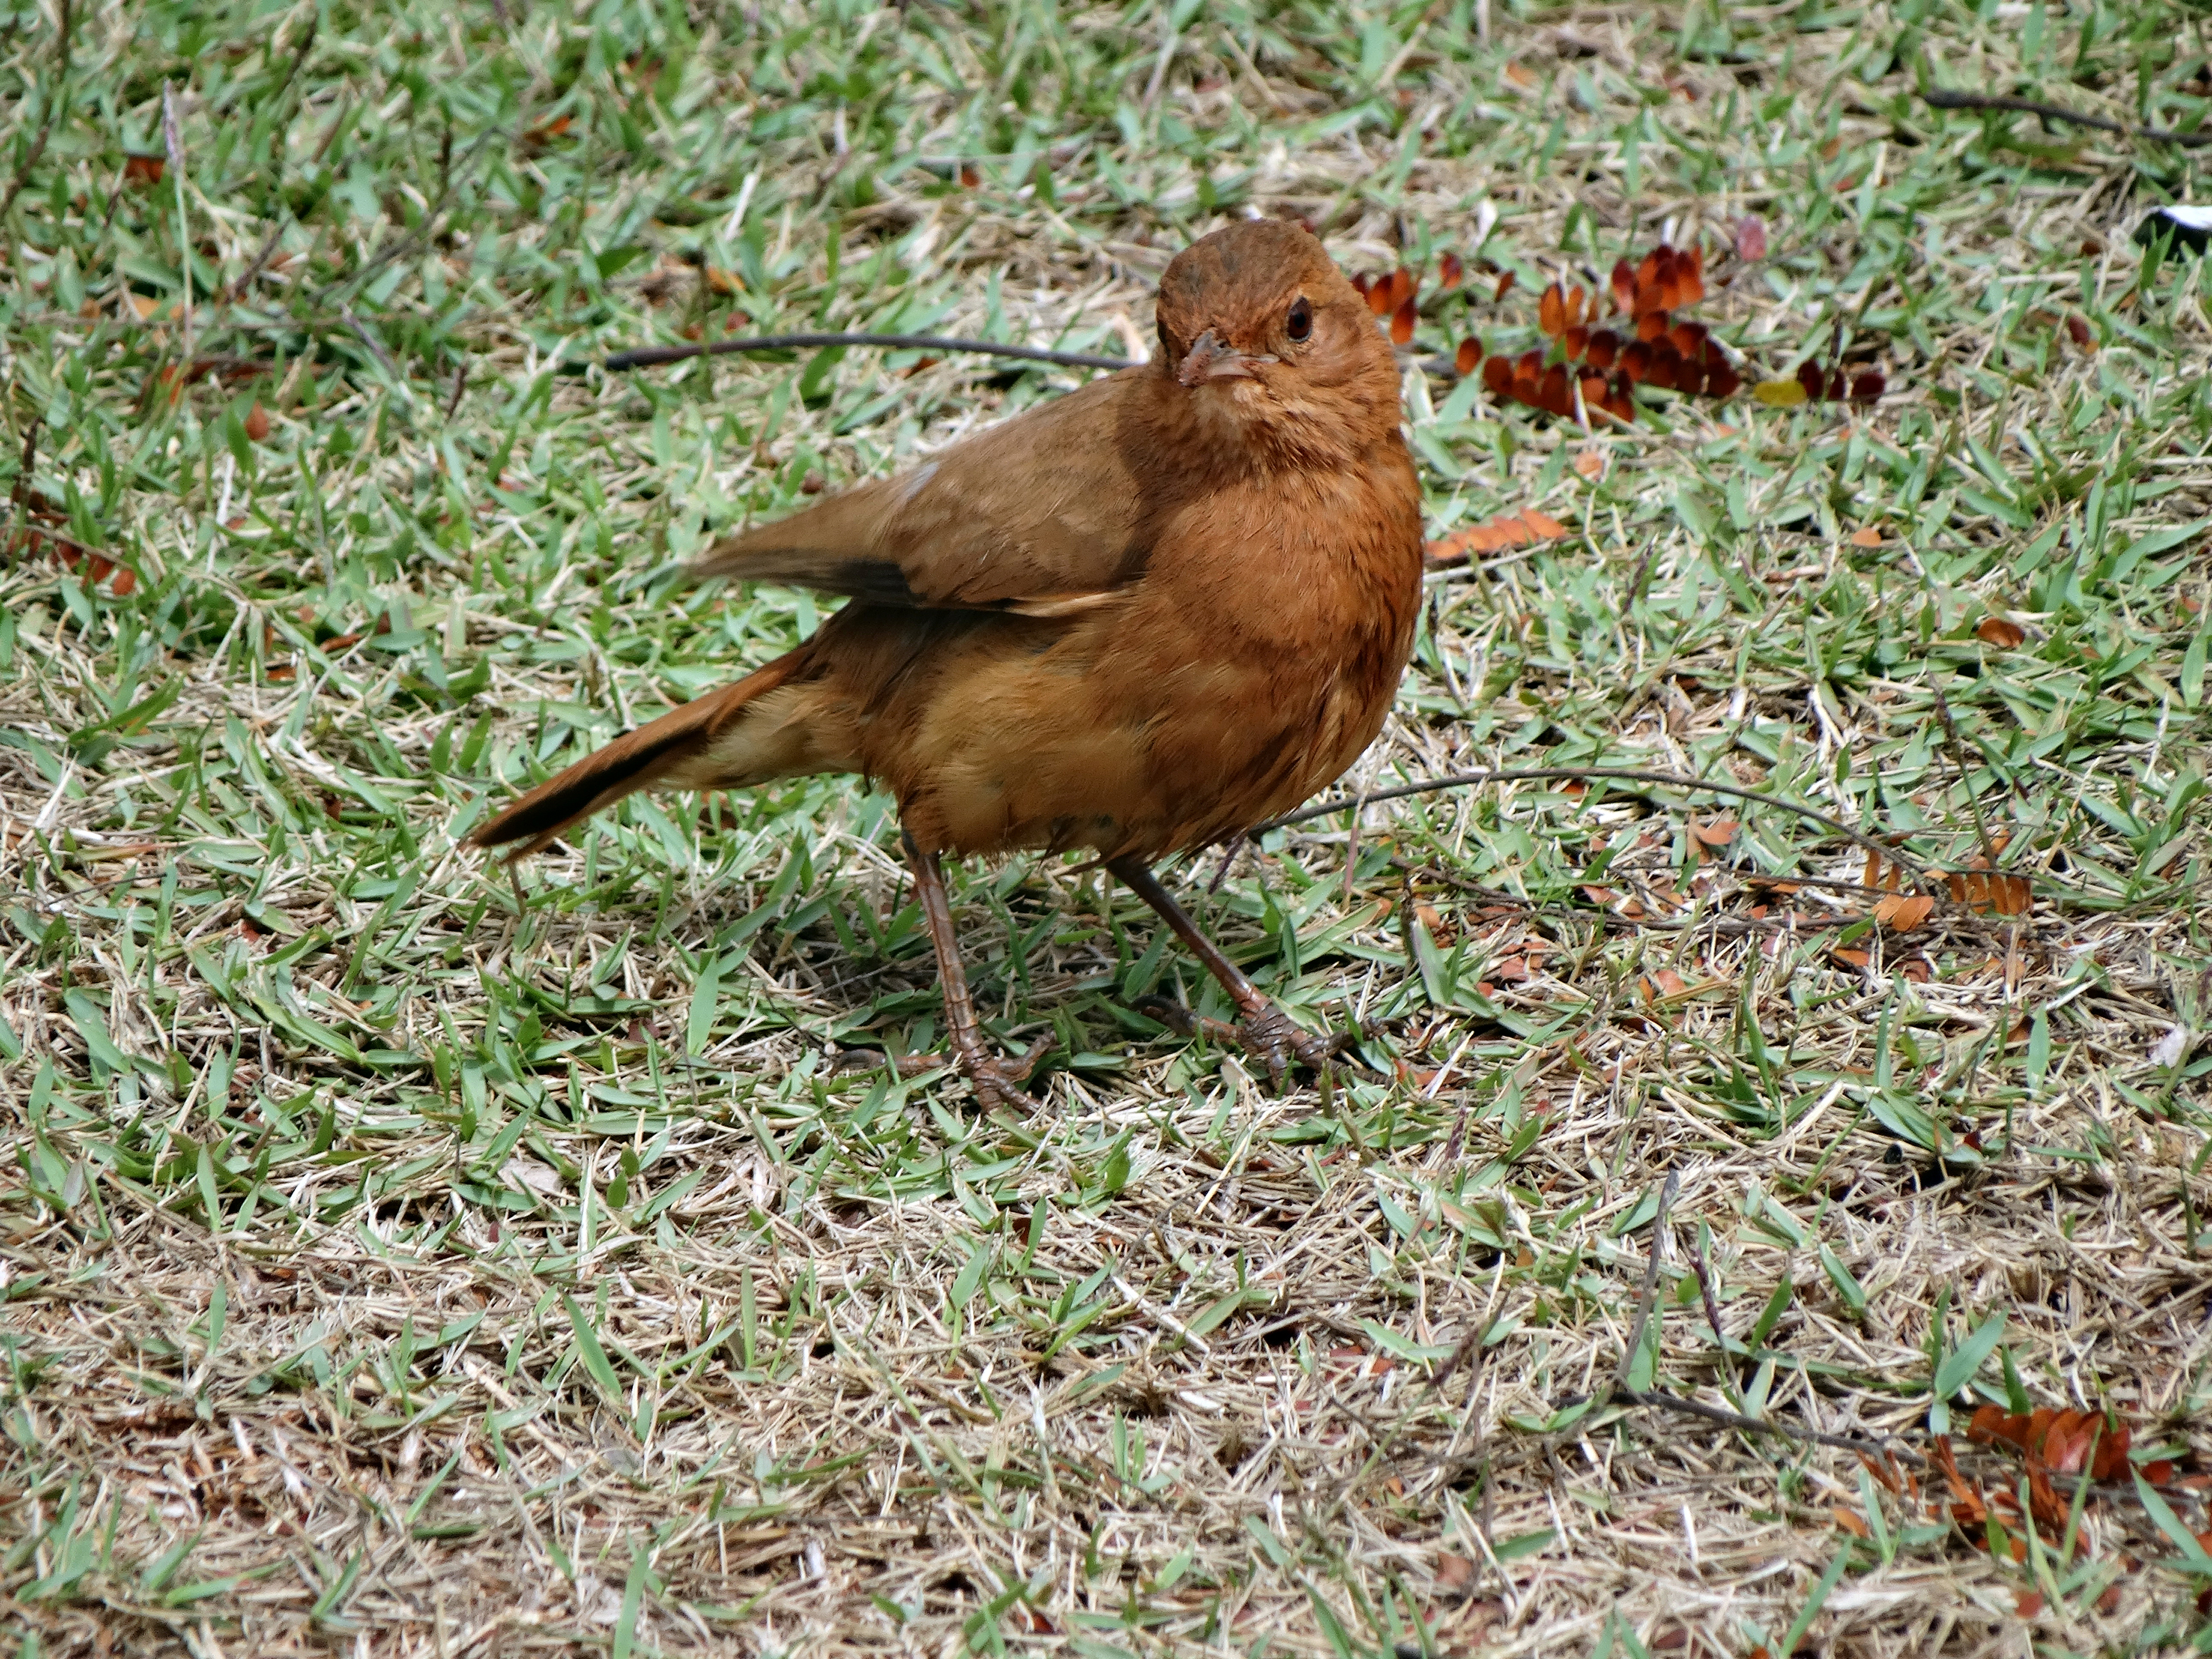
bird, beak, grass, songbird, groundcover, terrestrial animal, perching bird, Field Sparrow, feather, grassland, soil, old world flycatcher, sparrow